Swinefleet Warping Drain

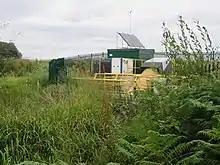
The English Nature Pumping Station on Blackwater Dike maintains water levels in the Humberhead Peatlands Nature Reserve by pumping into Swinefleet Warping Drain.

Most of the drain is in open countryside, with the only habitation nearby consisting of farm houses. The first is Field House Farm, on the left bank, where the farmhouse dates from the late 18th century, with 19th century additions at the rear. The grade II listed building is made of brown brick with a Welsh slate roof, and has two storeys with an attic. Continuing to the south, Quay Road leaves the side of the drain, but the parish boundary remains on the right bank. The drain turns to a south-south-easterly direction, to be joined on its left bank by Goosefields Cross Drain. This was the location at which the Axholme Joint Railway crossed the drain, to reach Reedness Junction railway station on the right bank. Here the line to turned off from the line to . The railway was carried over the drain by a steel girder bridge, in length, which was the subject of an unusual request by Colonel Thompson in 1906. He asked the railway to allow a group of about 16 female potato pickers to walk through the goods yard and over the bridge, as it was the only crossing of the drain in the vicinity, and would save the ladies from having to walk a considerable distance to reach the fields. A heated Board meeting followed, but permission was given, although the Colonel had to indemnify the railway should an accident occur in which the ladies were involved. Passenger services on the railway ceased in 1933, but it remained open for goods traffic until 1965. However, the rails and bridge over the drain were retained until 1972, as the section of line between Ealand and Belton was used occasionally by the Central Electricity Generating Board to move stators from Keadby Power Station across the Stainforth and Keadby Canal, until the road bridge over the canal was replaced with something more substantial.